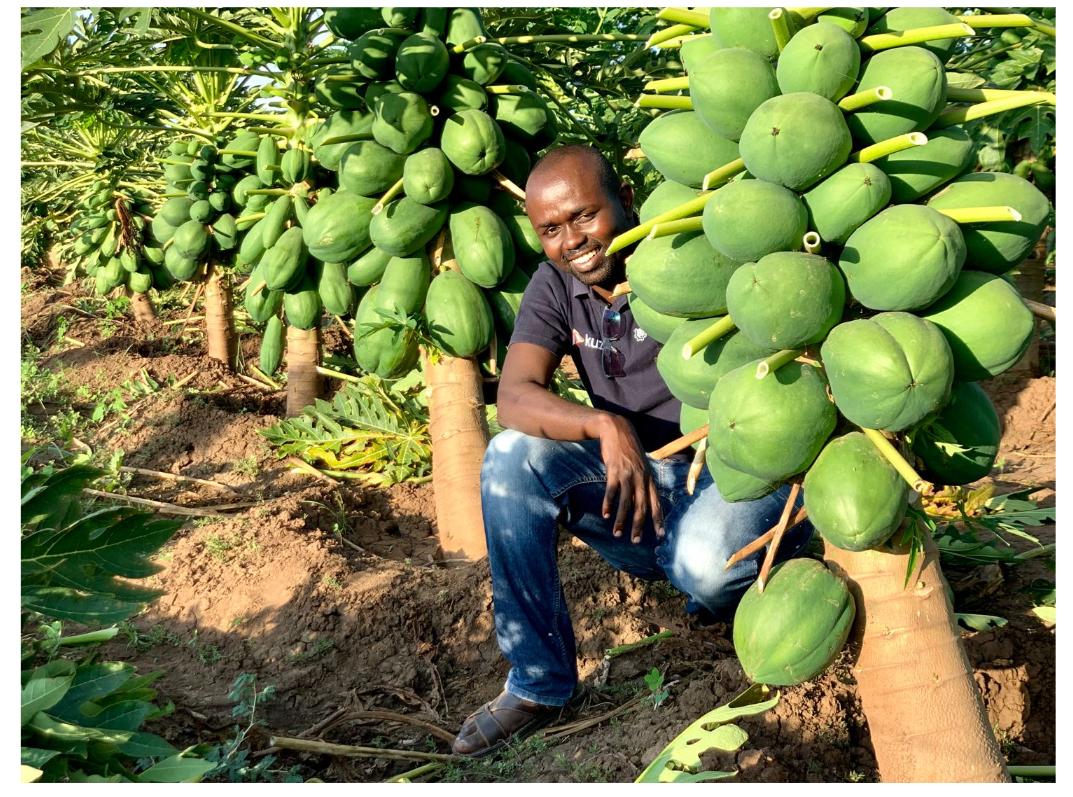
Mkulima wa mazao yakibiashara ambayo yajulikanayo kwa jina la mapapai, akiwa pembezoni mwa miti ambayo imezaa matunda.